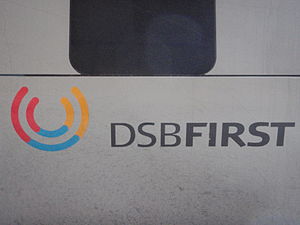
DSB Øresund
DSBFirst-logo fra et Øresundstogsæt.
DSB Øresund A/S var et dansk-britisk jernbaneselskab med hovedsæde i København. DSBFirsts hovedsæde lå oprindelig i Malmö, Sverige. Selskabet var et partnerskab mellem DSB og FirstGroup og havde oprindelig cirka 800 ansatte.